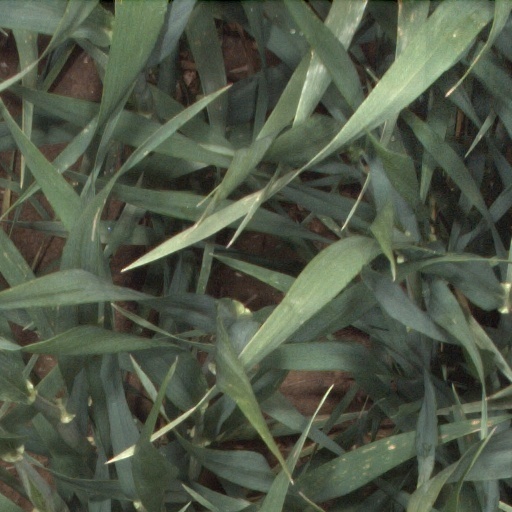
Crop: wheat